Crypt of Civilization

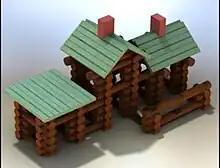
Typical example of Lincoln Logs placed in crypt

The Bureau of Standards was consulted on the design of the Crypt and advised how artifacts should be stored. The chamber resembles a room of an ancient Egyptian pyramid with artifacts placed on shelves and the floor. Many items are stored in stainless steel holders, lined with glass and filled with an inert gas to prevent aging, a concept later carried over to the Westinghouse Time Capsules. The walls are painted with pictographs by George L. Carlson that show the history of intelligence and human development. There is a small windmill inside the vault that will make electricity to operate the electrical items buried in the time capsule.